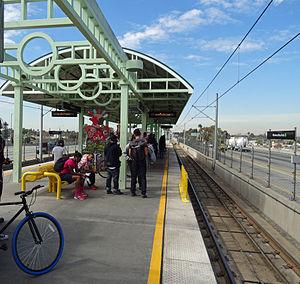
Willowbrook/Rosa Parks est une station du métro de Los Angeles desservie par les rames des lignes A et C et située à Willowbrook en Californie.